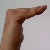
The image shows a hand gesture representing a space in Indian Sign Language.